Society for Libertarian Life

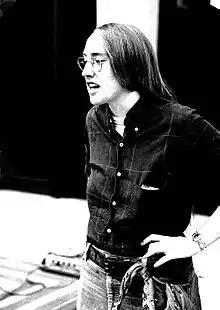
Elizabeth Keathley speaks at CSUF in October of 1974. She was the 1974 gubernatorial candidate for governor of California under the Peace and Freedom Party banner.

Another controversial speech sponsored by SLL was the appearance of Elizabeth Keathley, a 21-year-old UCLA student who referred to herself as a leader in the feminist and libertarian movement. She spoke at CSUF as the Peace and Freedom Party's candidate for California governor. A former Maoist, she touted the virtues of capitalism, libertarianism and anarchism, telling the audience that "Government keeps the people poor and limits business growth." Earlier, she had campaigned in the nude at Venice beach, proclaiming that she had nothing to hide.